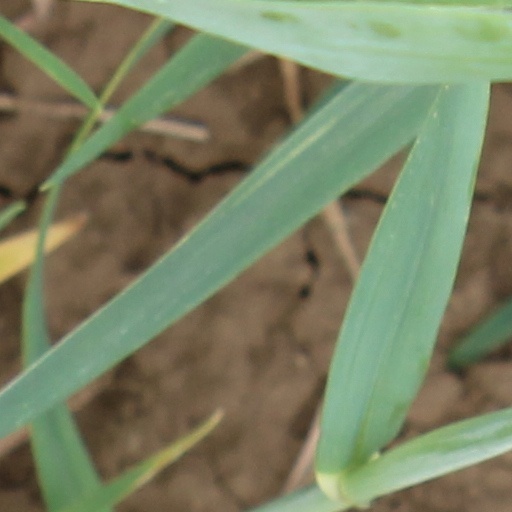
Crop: wheat